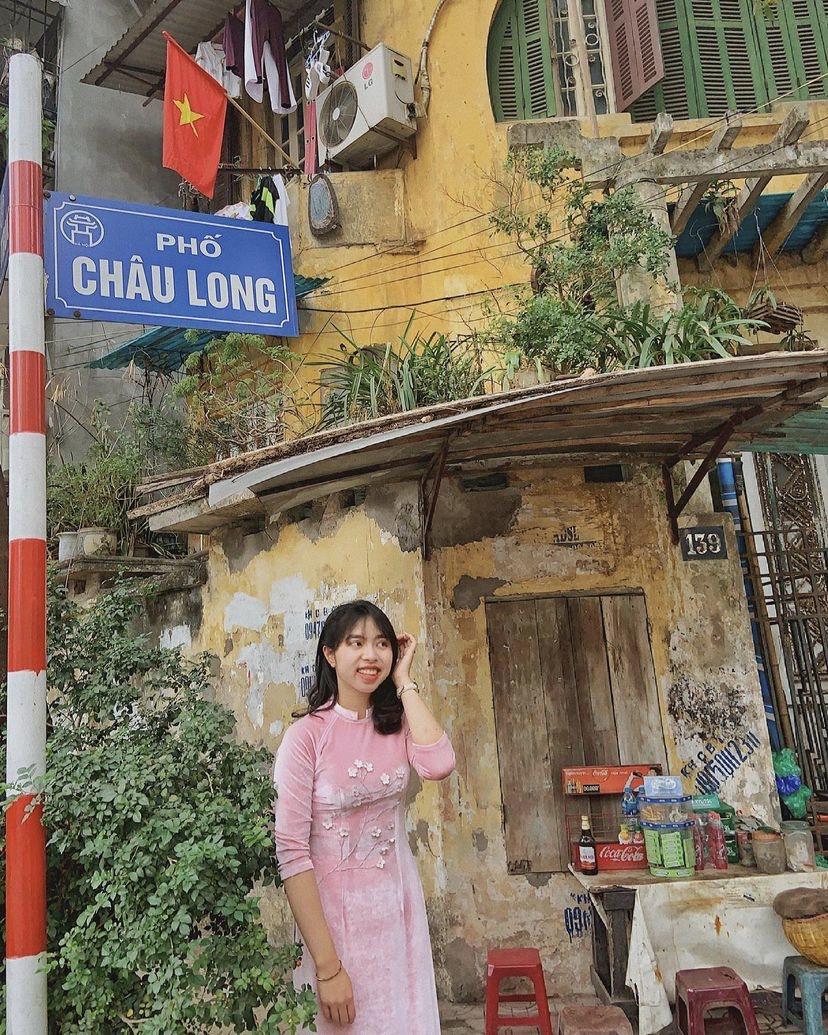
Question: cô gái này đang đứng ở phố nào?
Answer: phố châu long